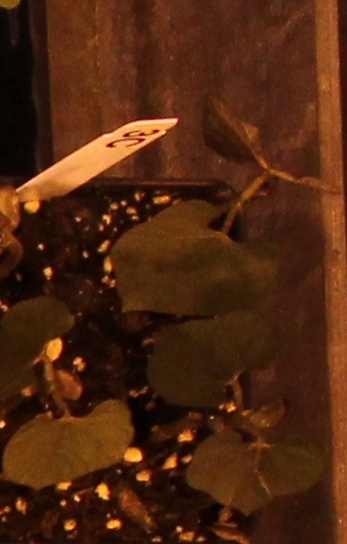
Label: Blackbean